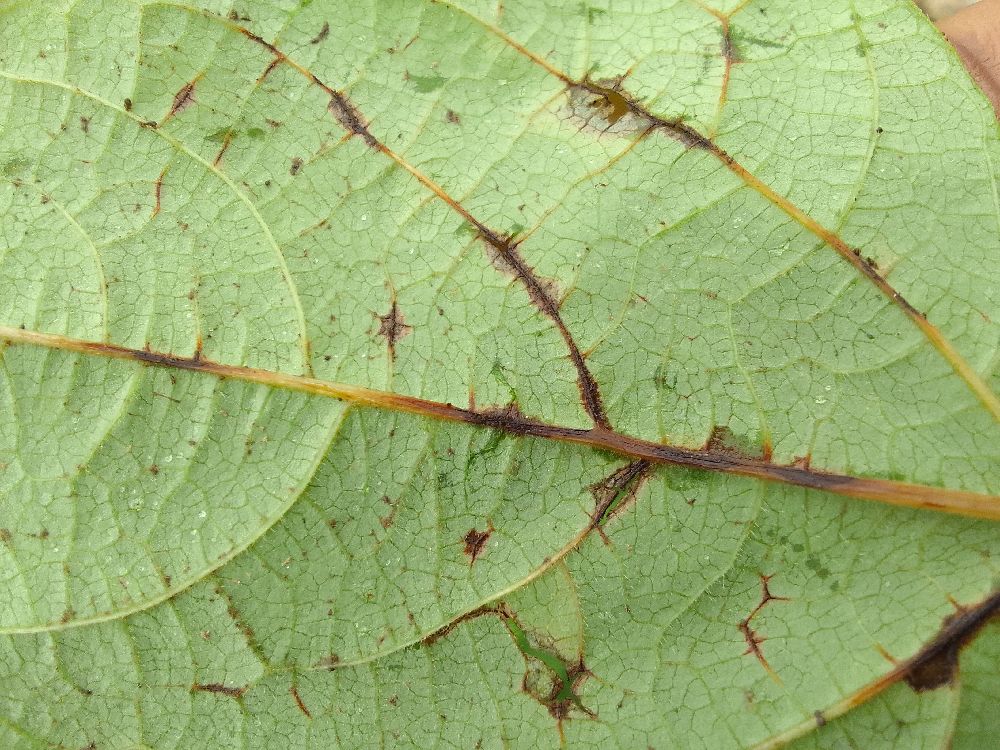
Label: anthracnose